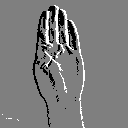
ASL letter: b